Tatiana Prozorova

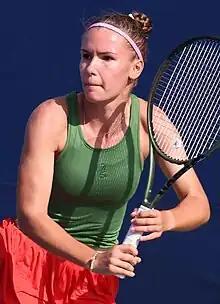
Prozorova at the 2023 US Open

She has a career-high singles ranking of world No. 178 by the WTA and a best doubles ranking of No. 375. Prozorova has won five singles titles and one doubles title on the ITF Women's World Tennis Tour.